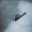
Label: airplane